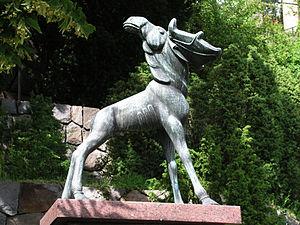
Alces est un genre de mammifères ruminants de la famille des Cervidés, dont les représentants sont communément appelés élan et orignal. Ces animaux, dont les bois sont aplatis en éventail, sont les plus grands des cervidés actuels.